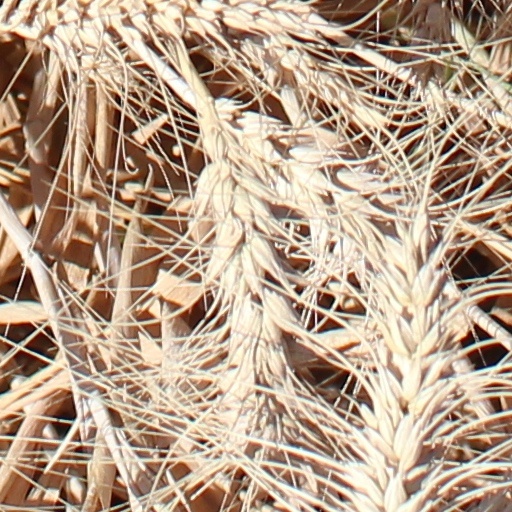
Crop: wheat